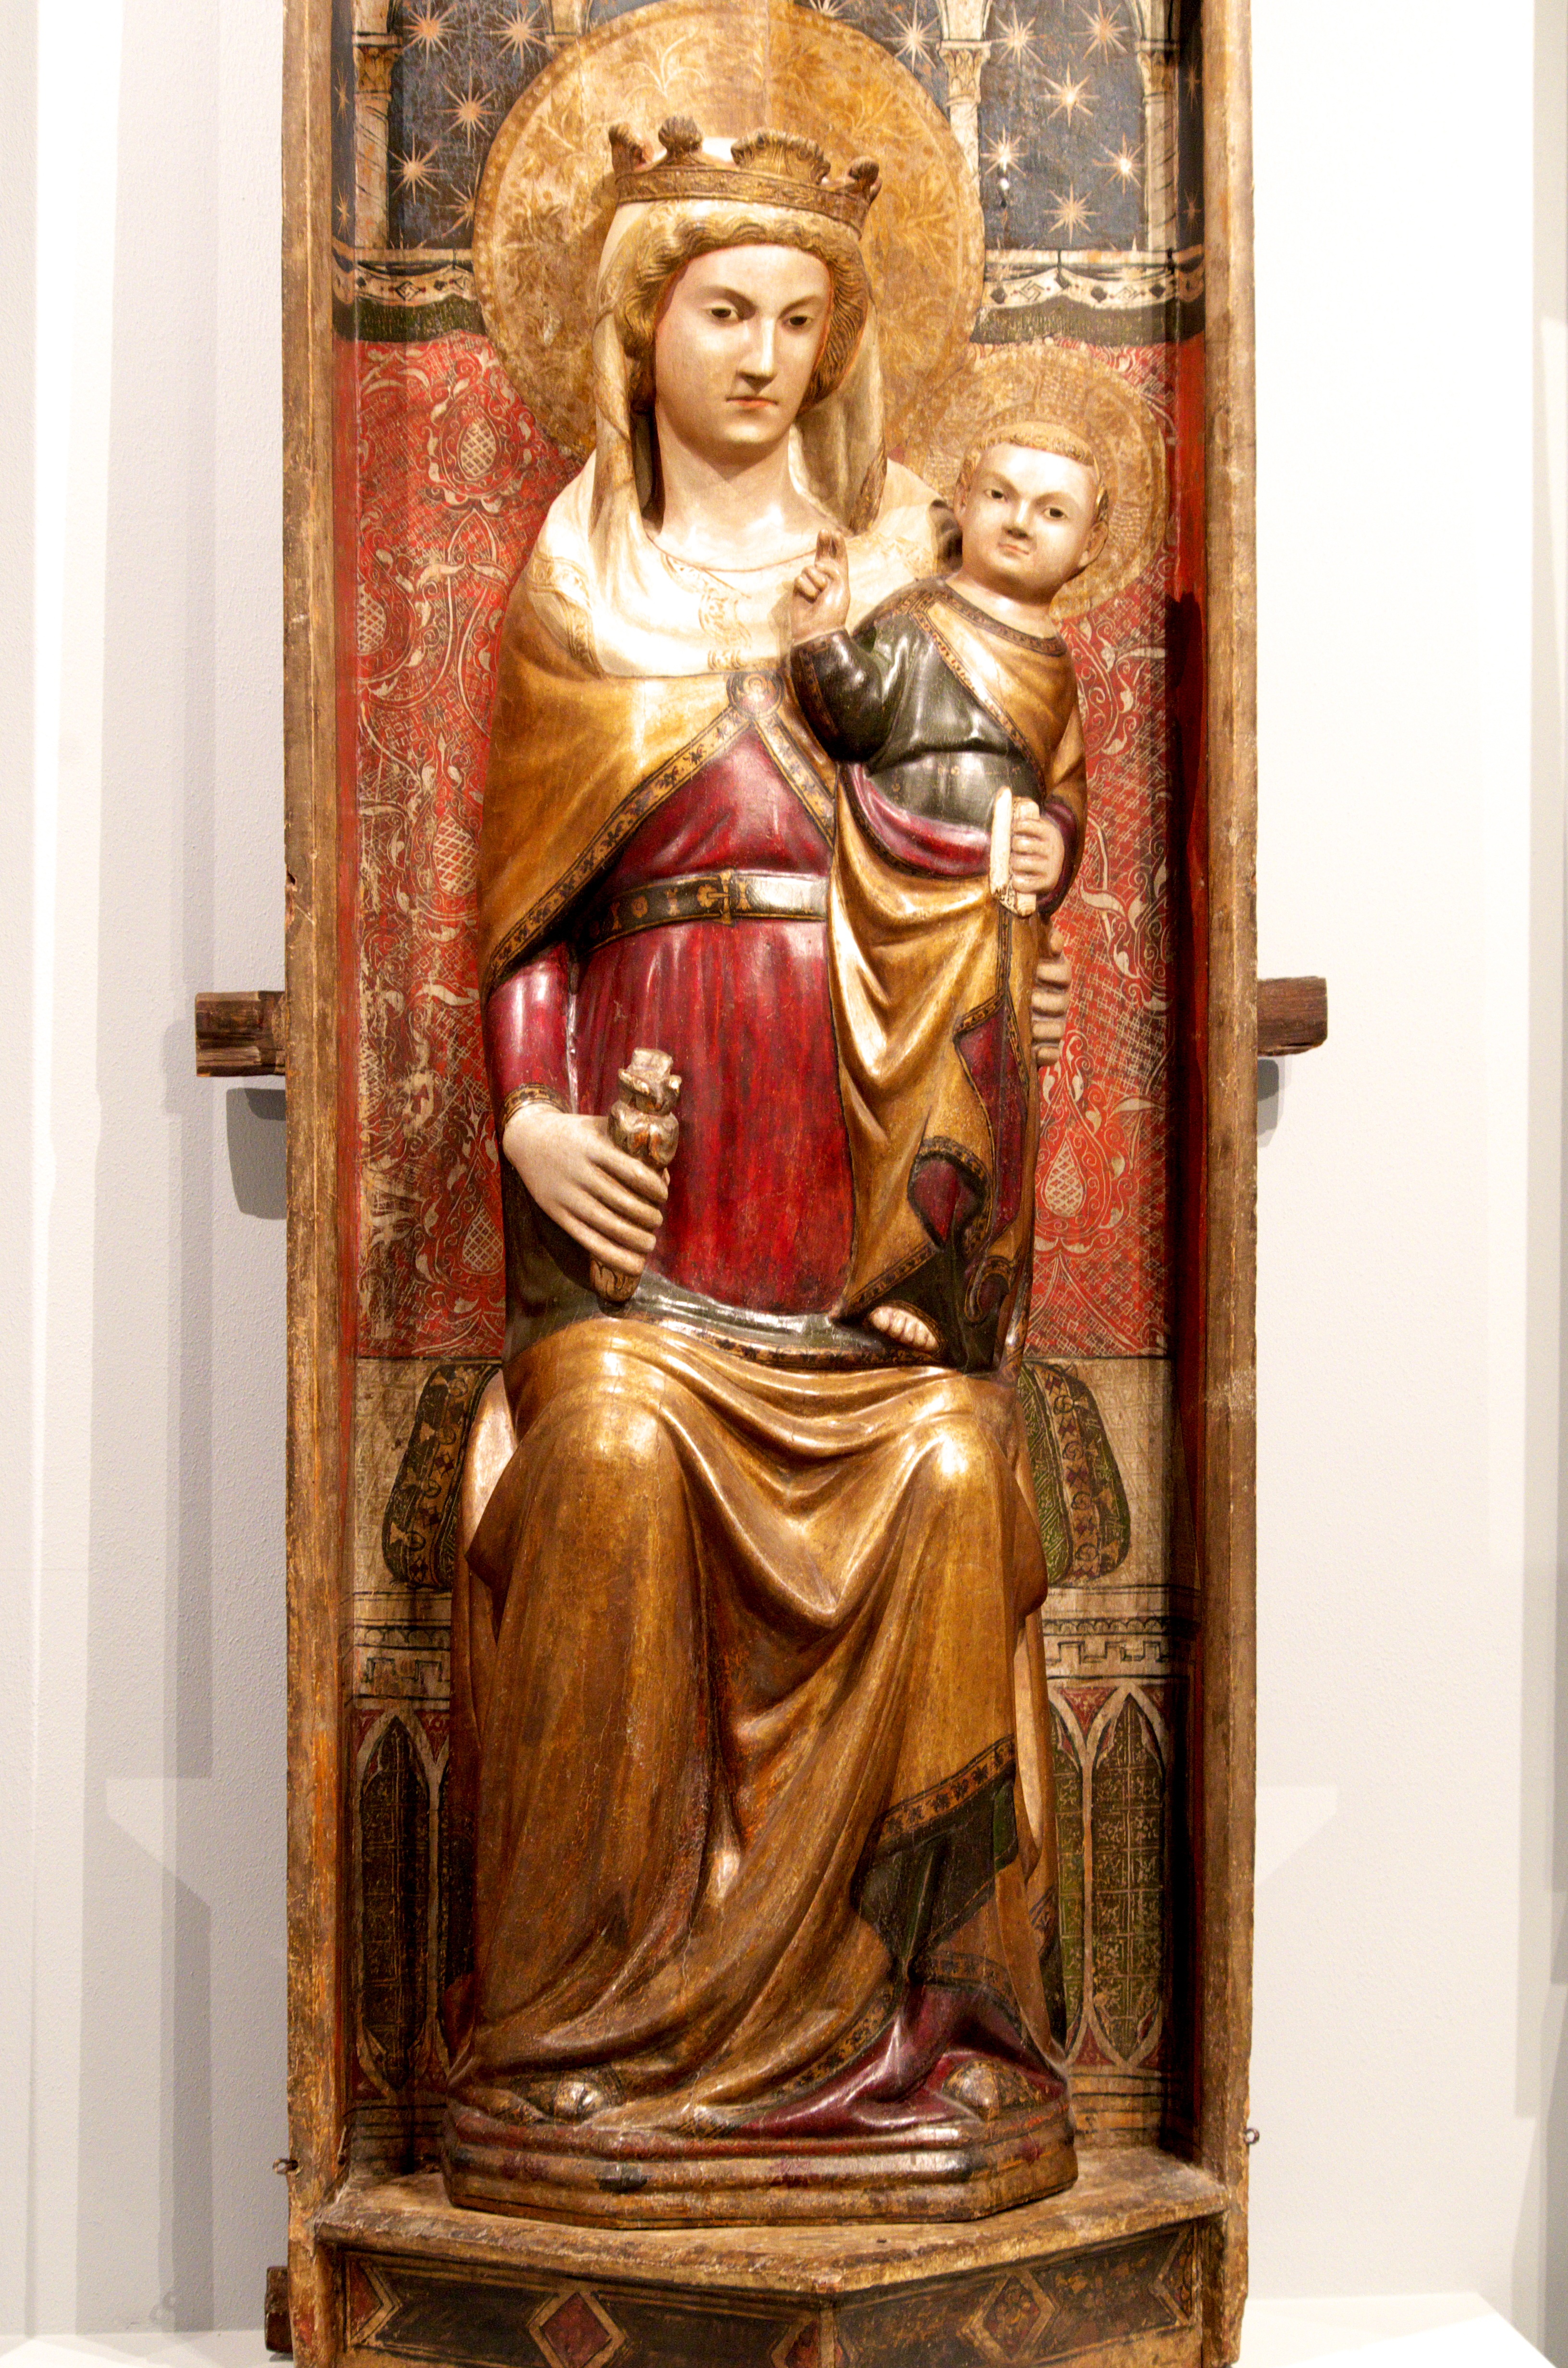
monument, statue, museum, religion, italy, sculpture, art, altar, christianity, carving, l aquila, ancient history